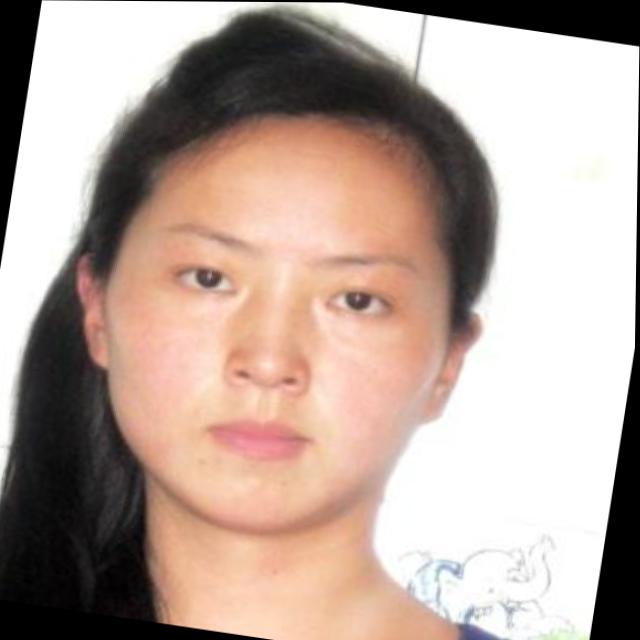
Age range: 21-44